Crucifix (Michelangelo)

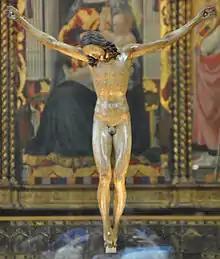
Crucifix Gallino is a sculpture displayed at the Bargello in Florence

In December 2008, the Italian government acquired another polychrome "corpus" sculpture for a crucifix in limewood from the antique dealer Giancarlo Gallino for €3.2 million, that is less than half the size of the Santo Spirito sculpture. It measures . The sculpture is entitled, Crucifix Gallino and is displayed at Bargello, a national art museum in Florence. In 2004, this smaller sculpture had been exhibited in the Museo Horne in Florence.